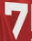
Number: 7